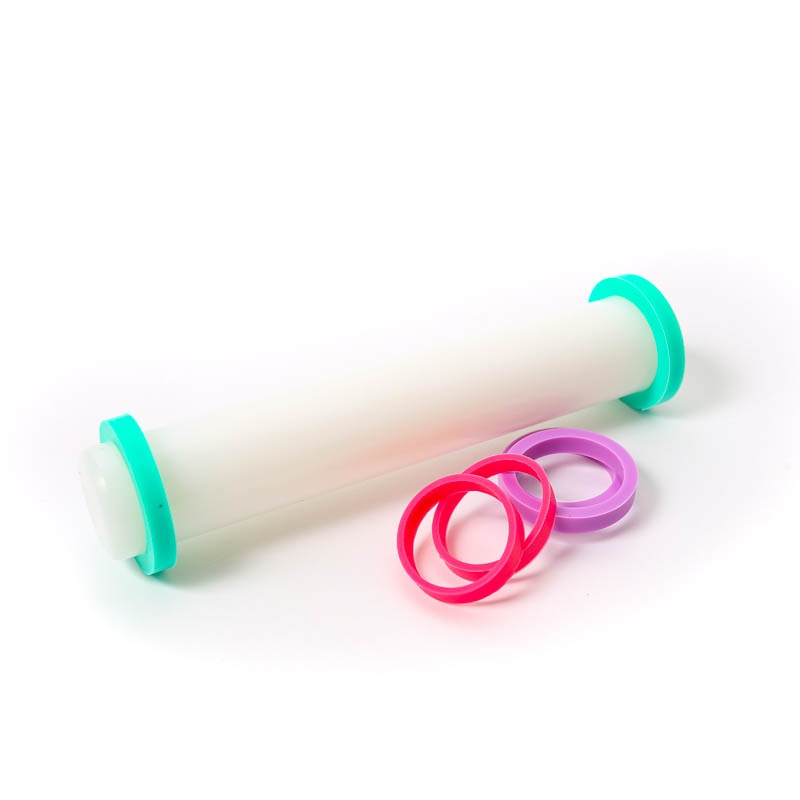
Rolling Pin Rings (Large) - by Sugar Crafty
Rolling Pin Rings (Large) - by Sugar Crafty Achieve perfectly even dough, fondant, and gumpaste every time with the Sugar Crafty Large Rolling Pin Rings . This set of 4 rolling pin rings includes sizes: 1.6mm (pink), 3.2mm (purple), 4.7mm (turquoise), and 9.5mm (white) . Designed to fit rolling pins with a diameter of 48mm , these rings ensure uniform thickness with minimal effort. Ideal for both beginner and professional bakers who prioritize precision and consistency in their creations.
Brand: O'Khach Baking Supplies
Category: Home & Garden > Kitchen & Dining > Kitchen Tools & Utensils > Rolling Pin Accessories > Rolling Pin Rings